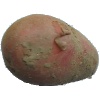
Label: Potato Red 1